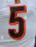
Number: 5